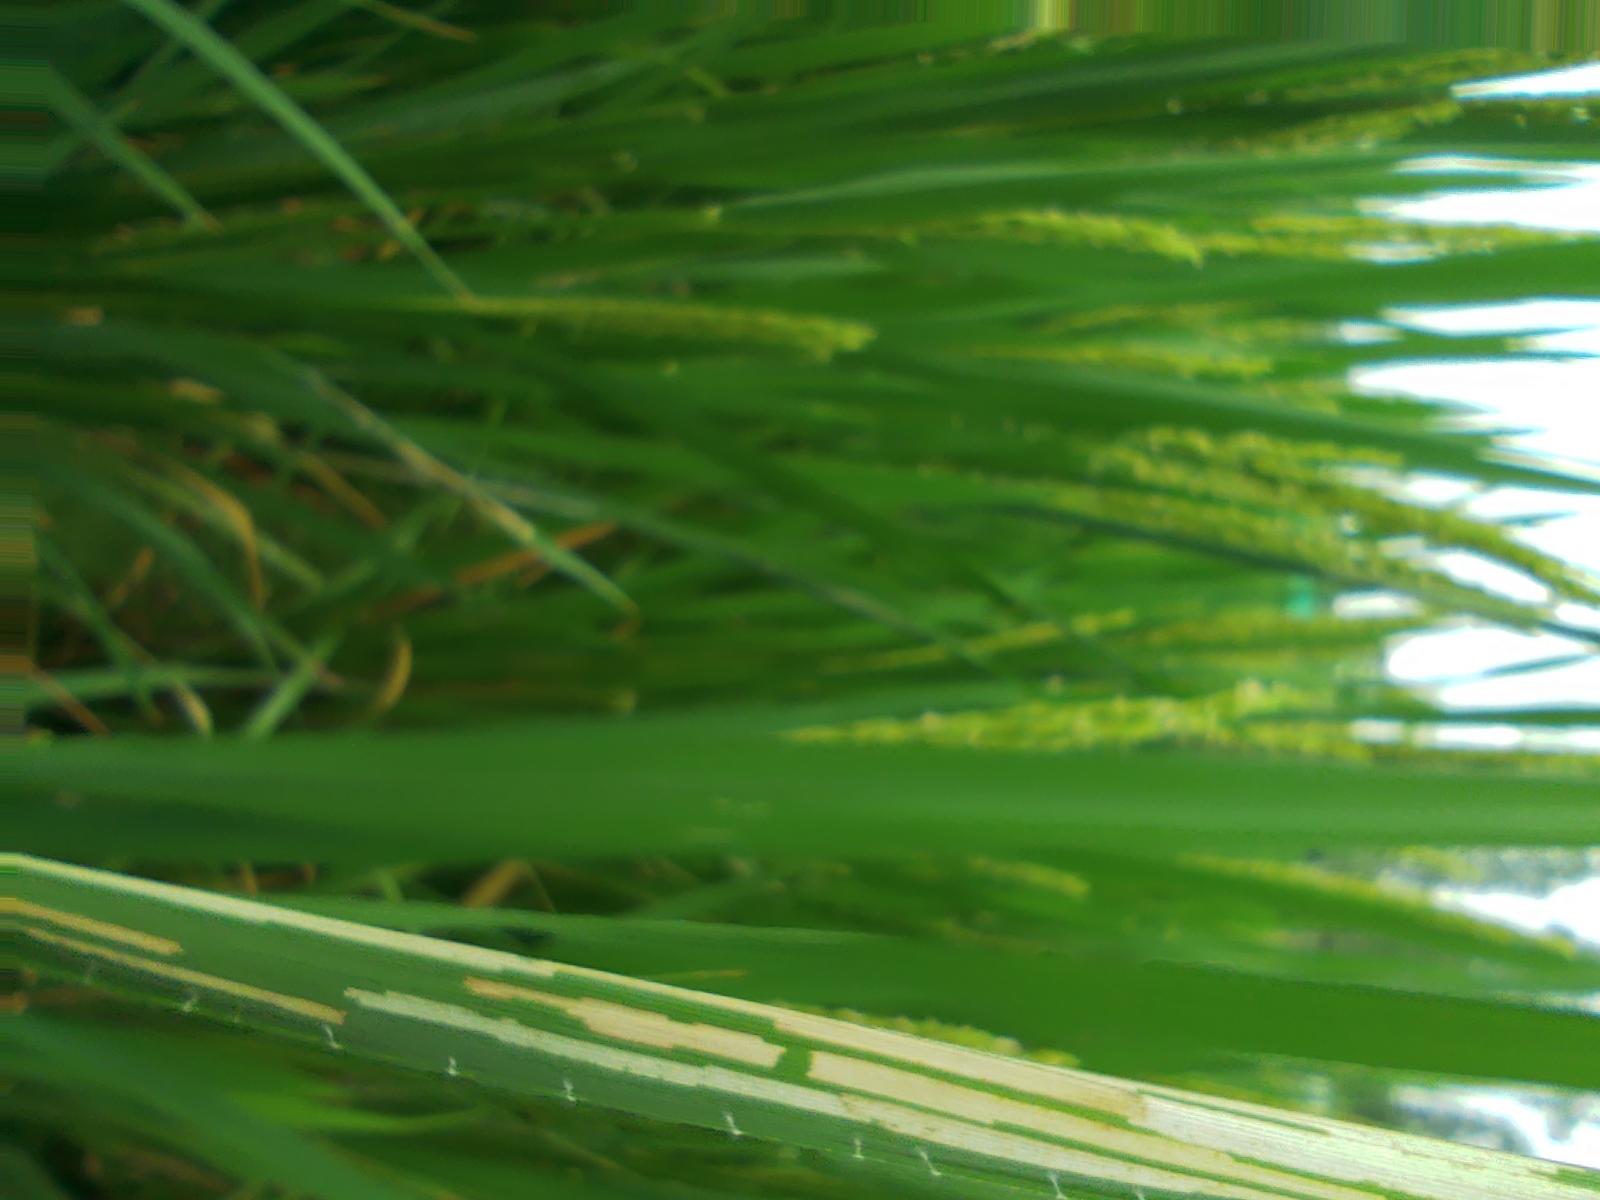
Nhãn: Sâu gai ( Hispa )